Elliott Gould filmography

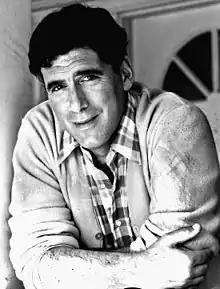
Elliott Gould in 1986

He is known for his performances in film such as "Bob & Carol & Ted & Alice" (1969), "M*A*S*H" (1970), "The Long Goodbye" (1973), "California Split" (1974), "A Bridge Too Far" (1977), "American History X" (1998), the "Ocean's" film franchise (2001, 2004, 2007, 2018), "Contagion" (2011), and "Ruby Sparks" (2012).